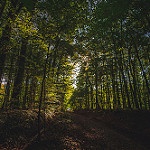
Label: forest